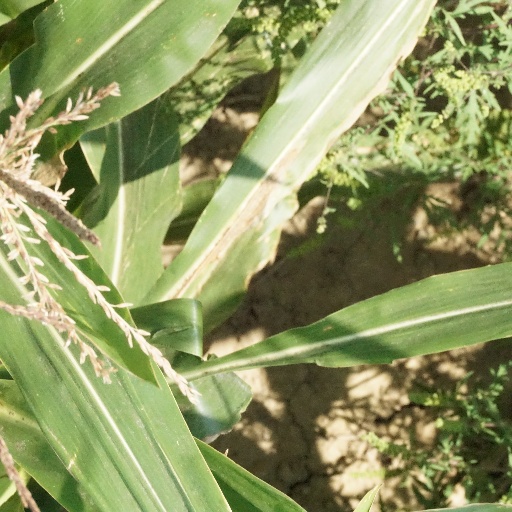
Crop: maize; corn